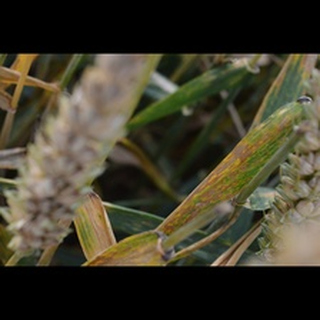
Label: wheat_septoria